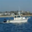
Label: ship